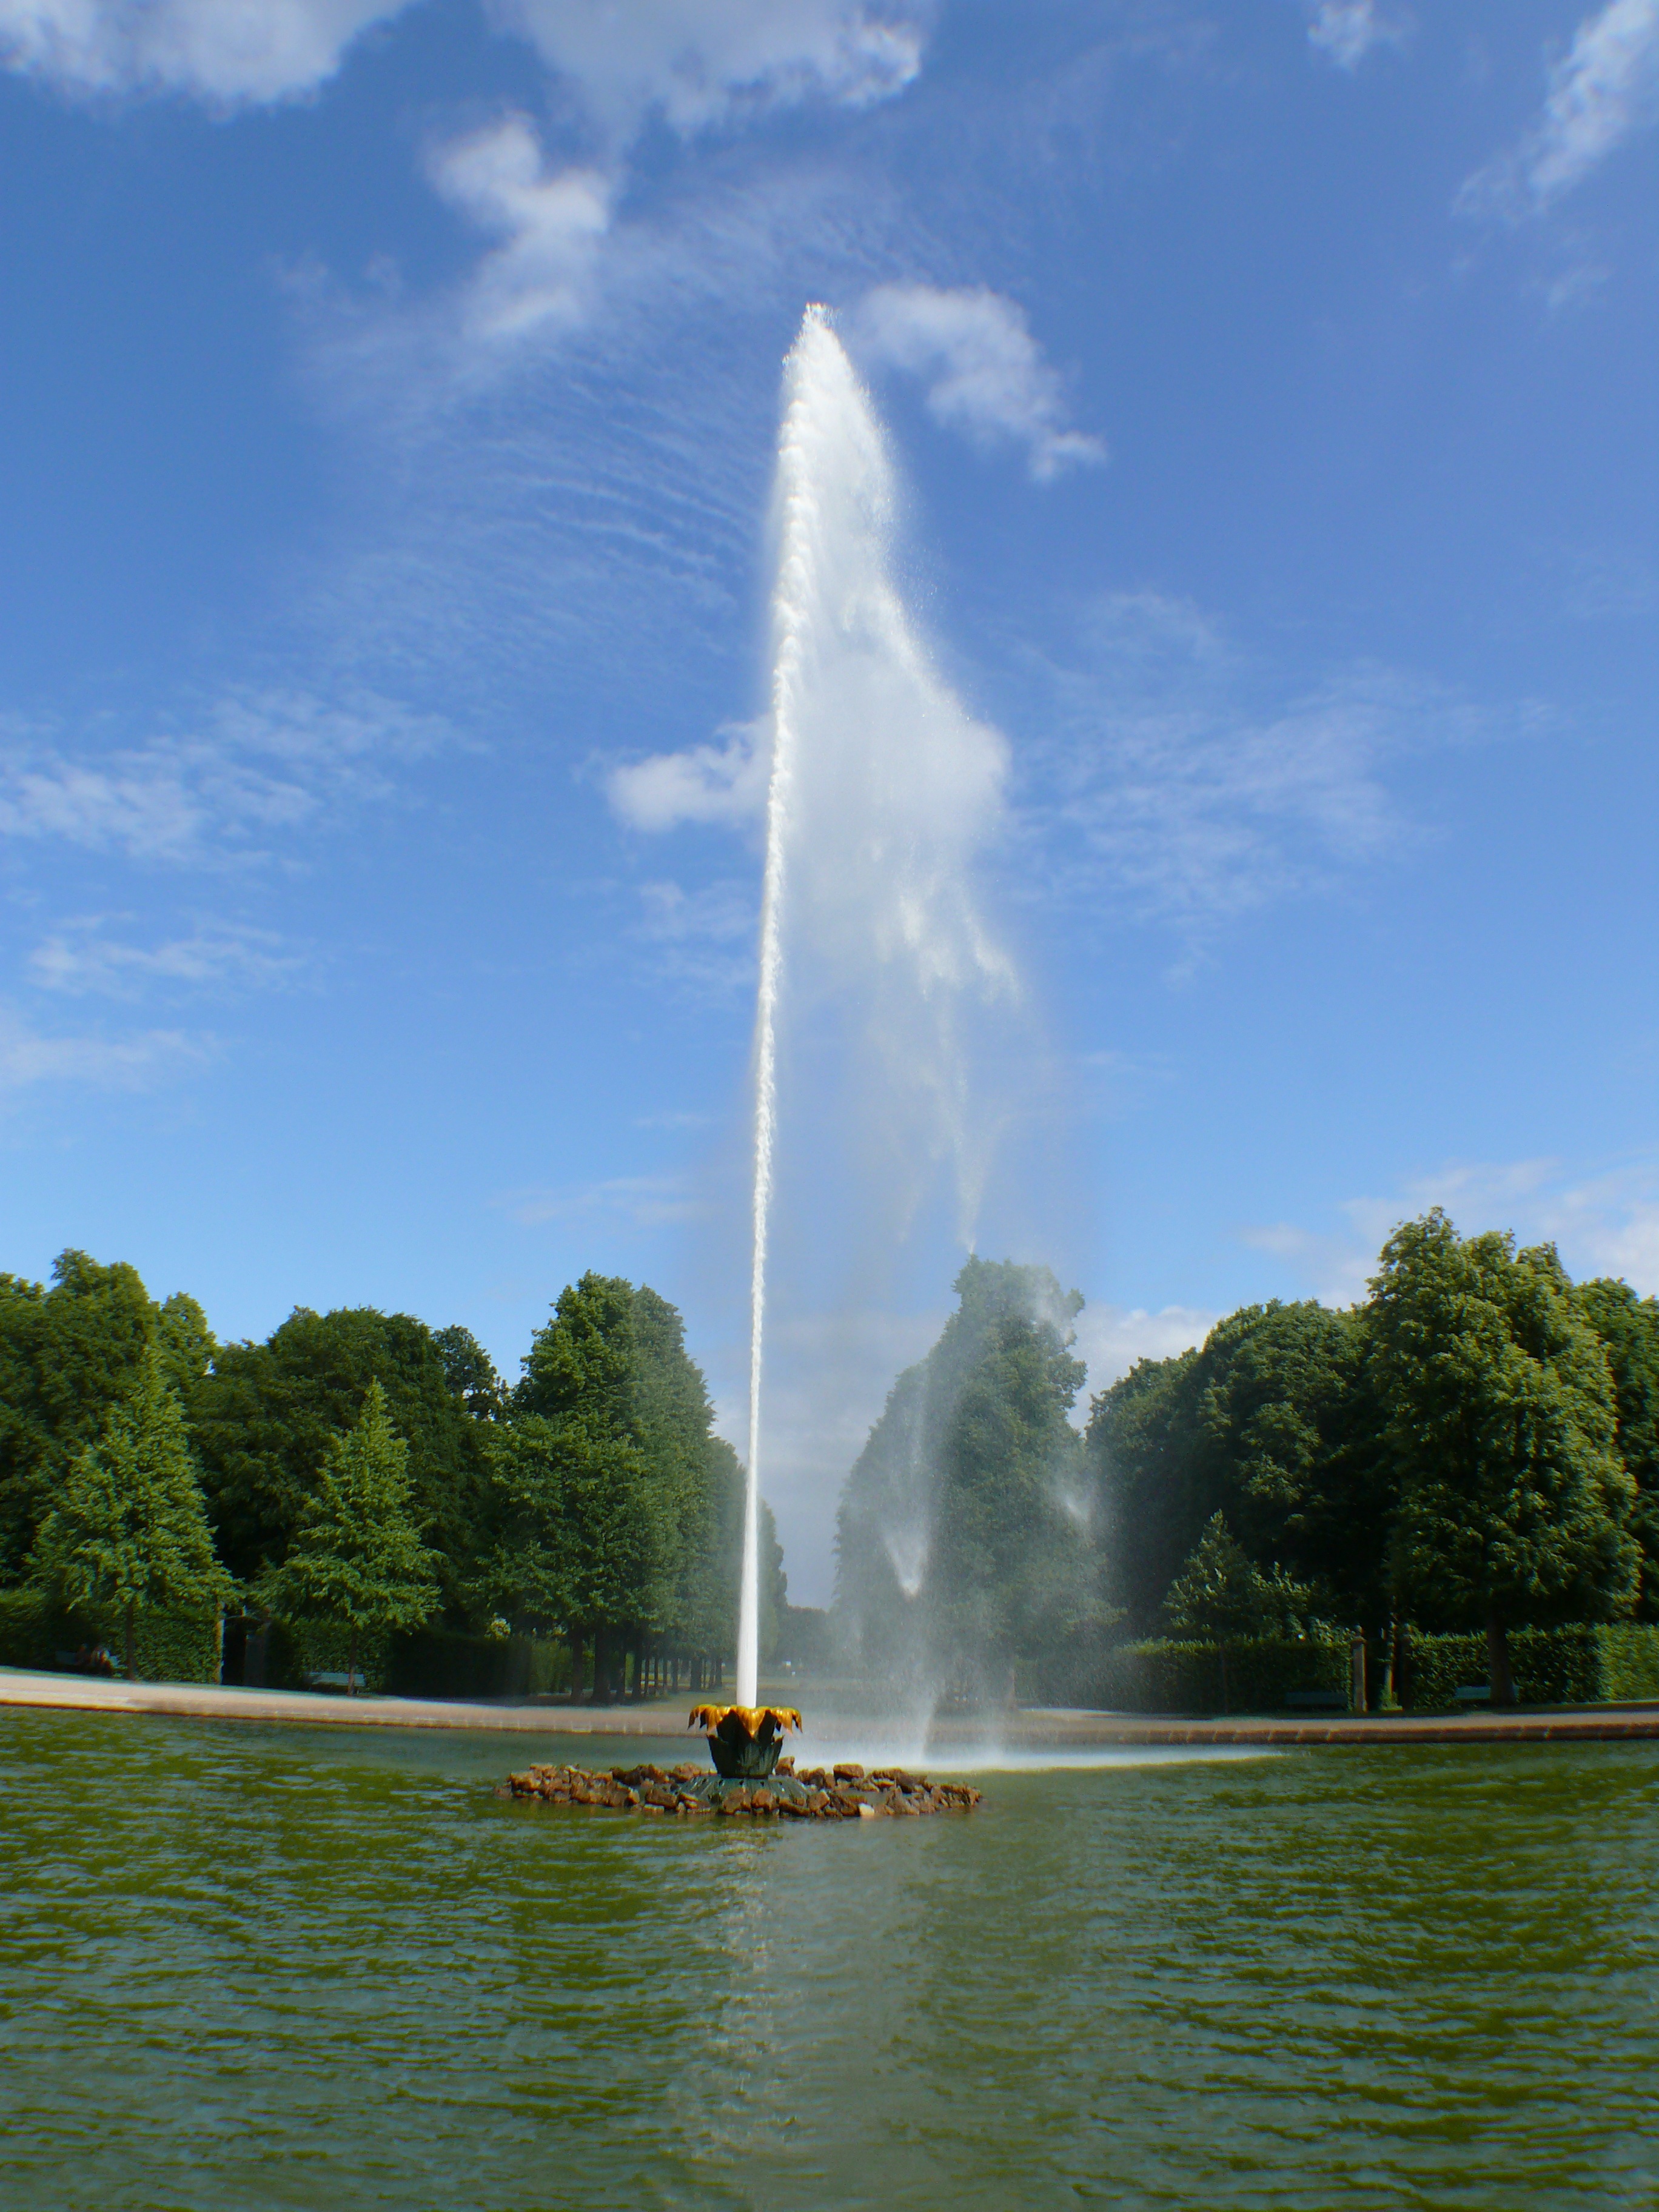
water, sky, lake, wet, reflection, high, vehicle, park, blue, bubble, body of water, fountain, water feature, water games, inject